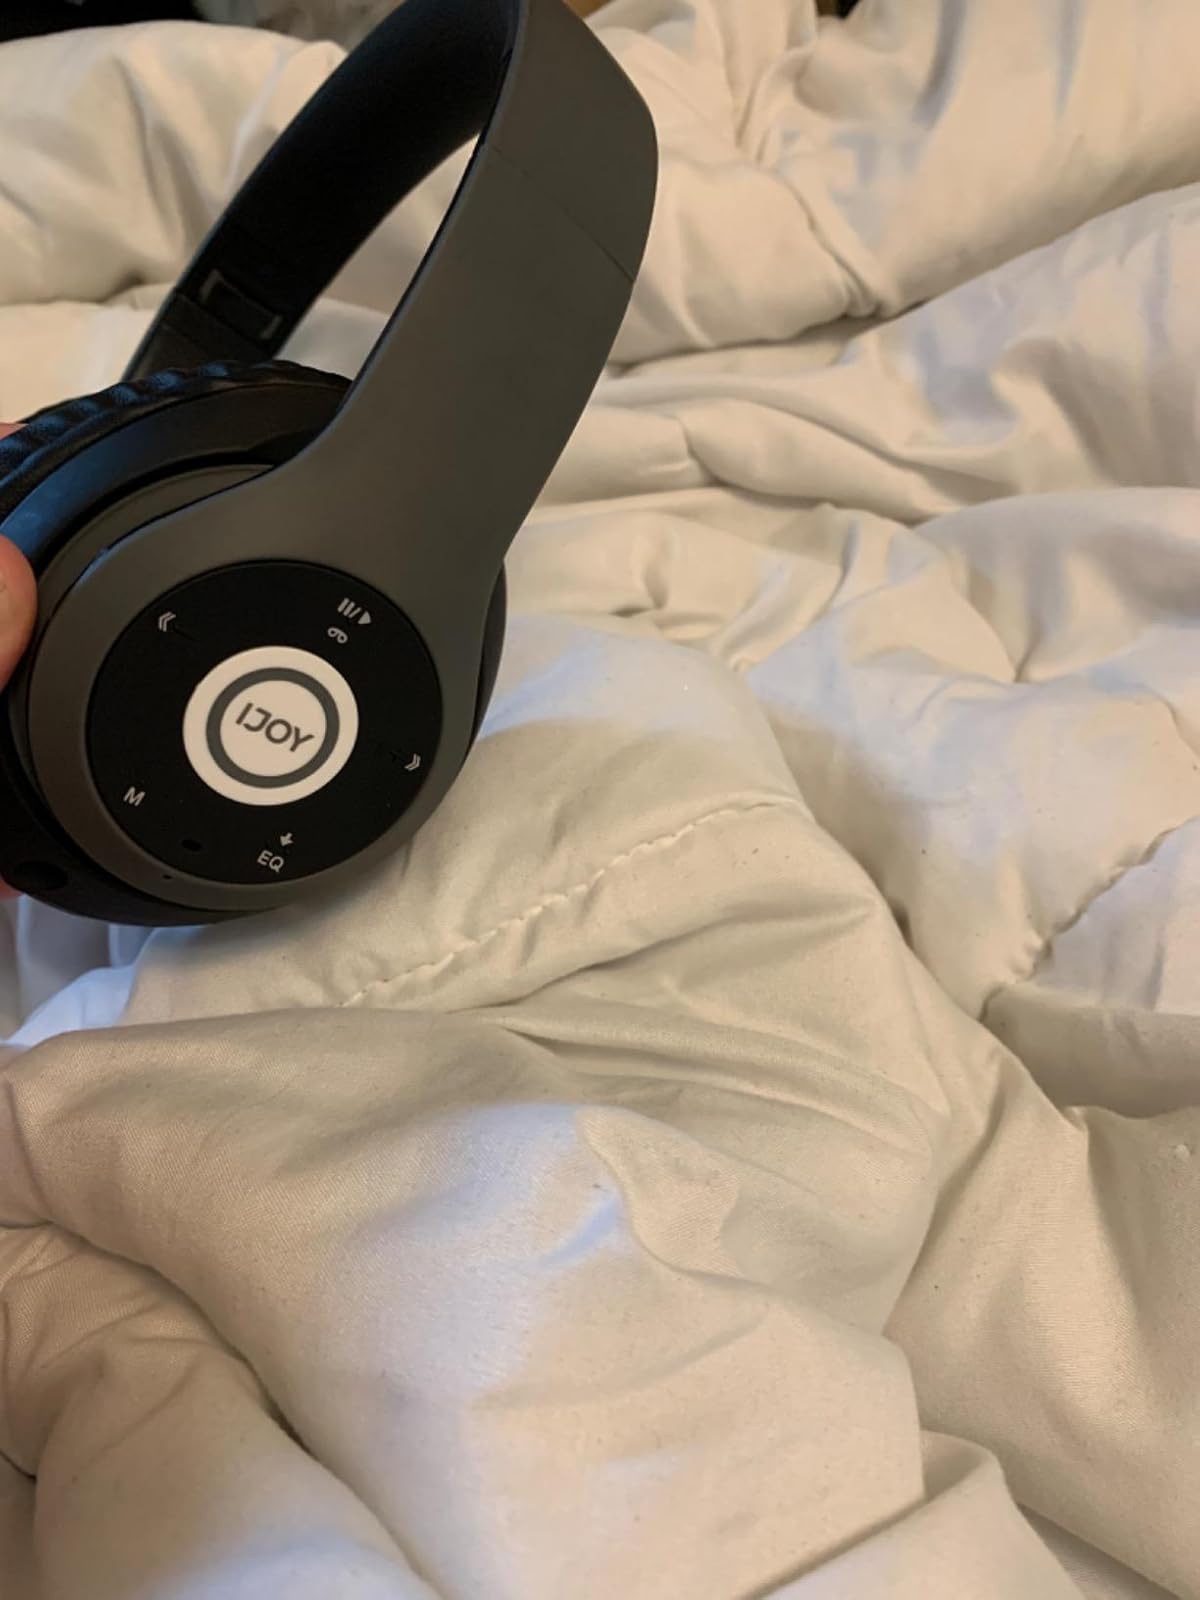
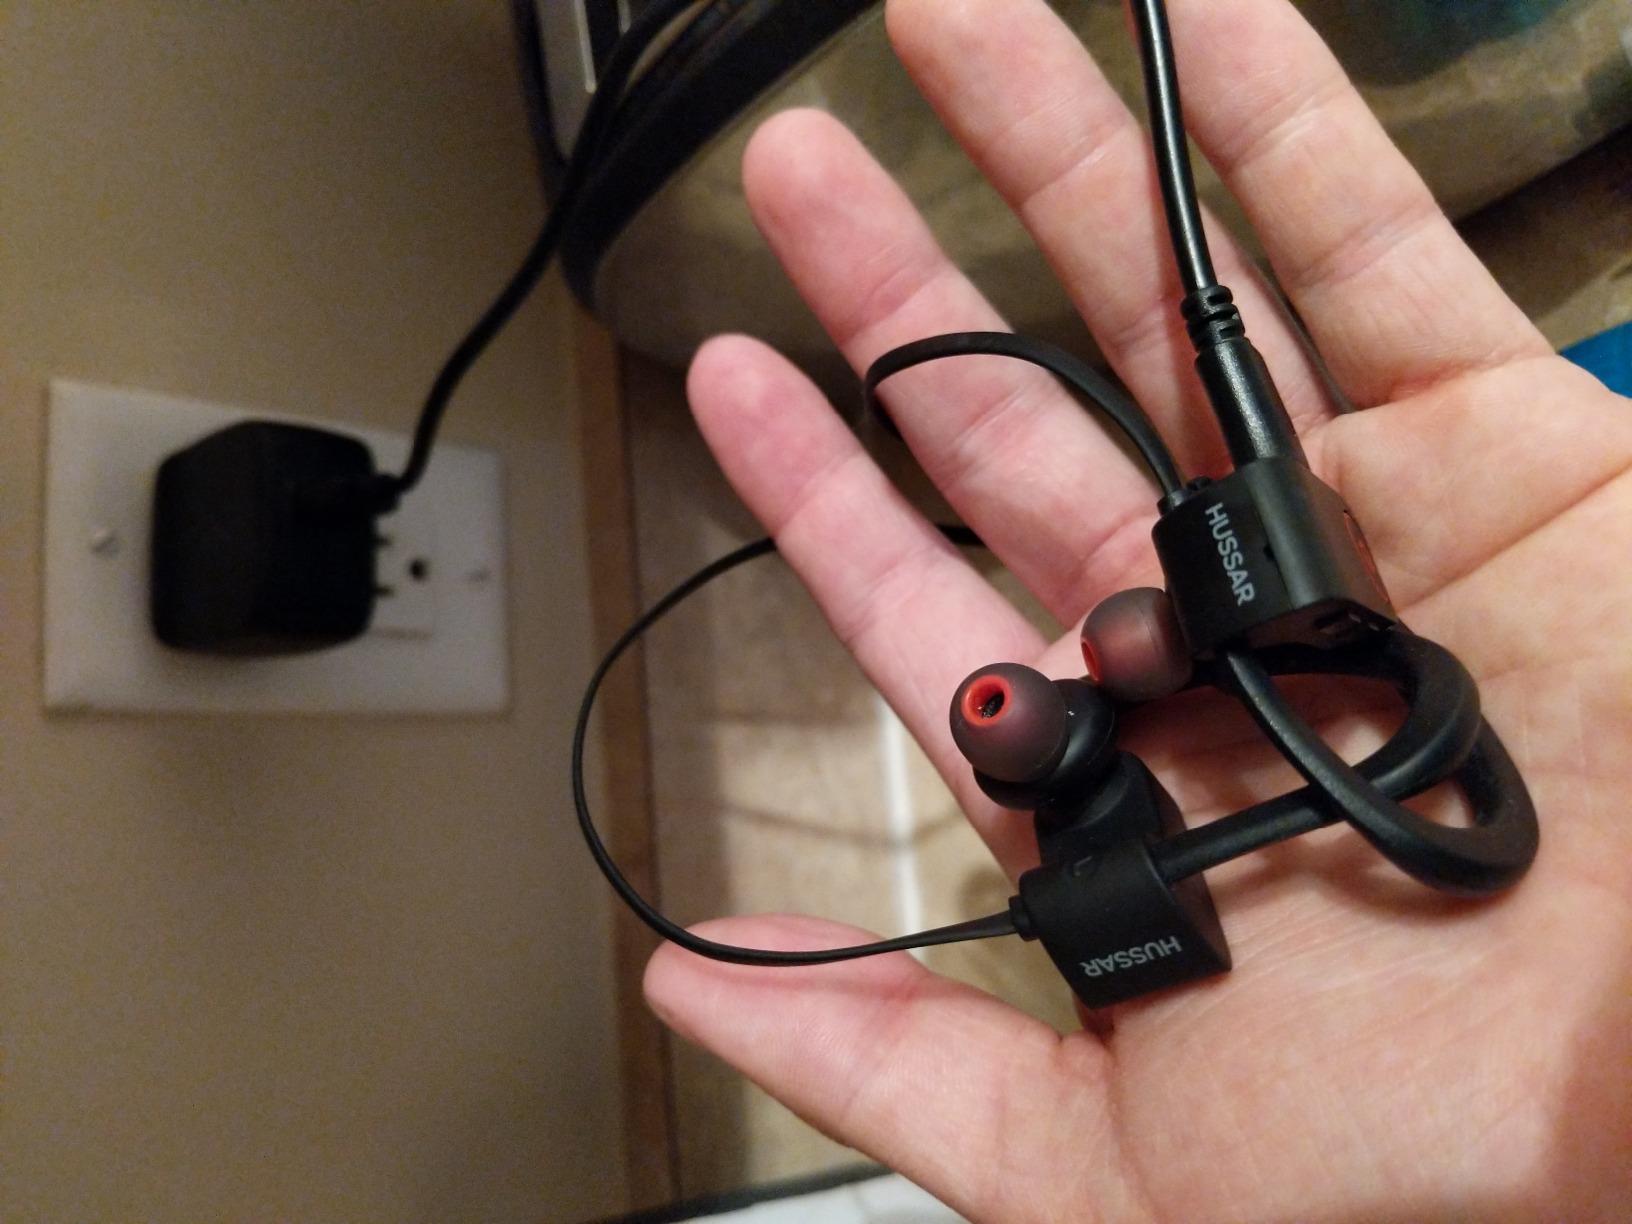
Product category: headphones
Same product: no